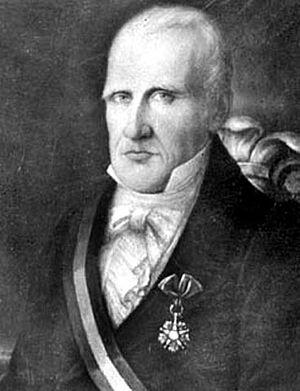
Le Chili est une république depuis son indépendance en 1810 et, depuis 1826, un président de la République est à la tête de l’État et du gouvernement. Le président de la République est élu au suffrage universel pour une durée de quatre ans, sans possibilité de réélection immédiate.